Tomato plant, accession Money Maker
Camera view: bottom (45 deg); turntable rotation: 120 degrees
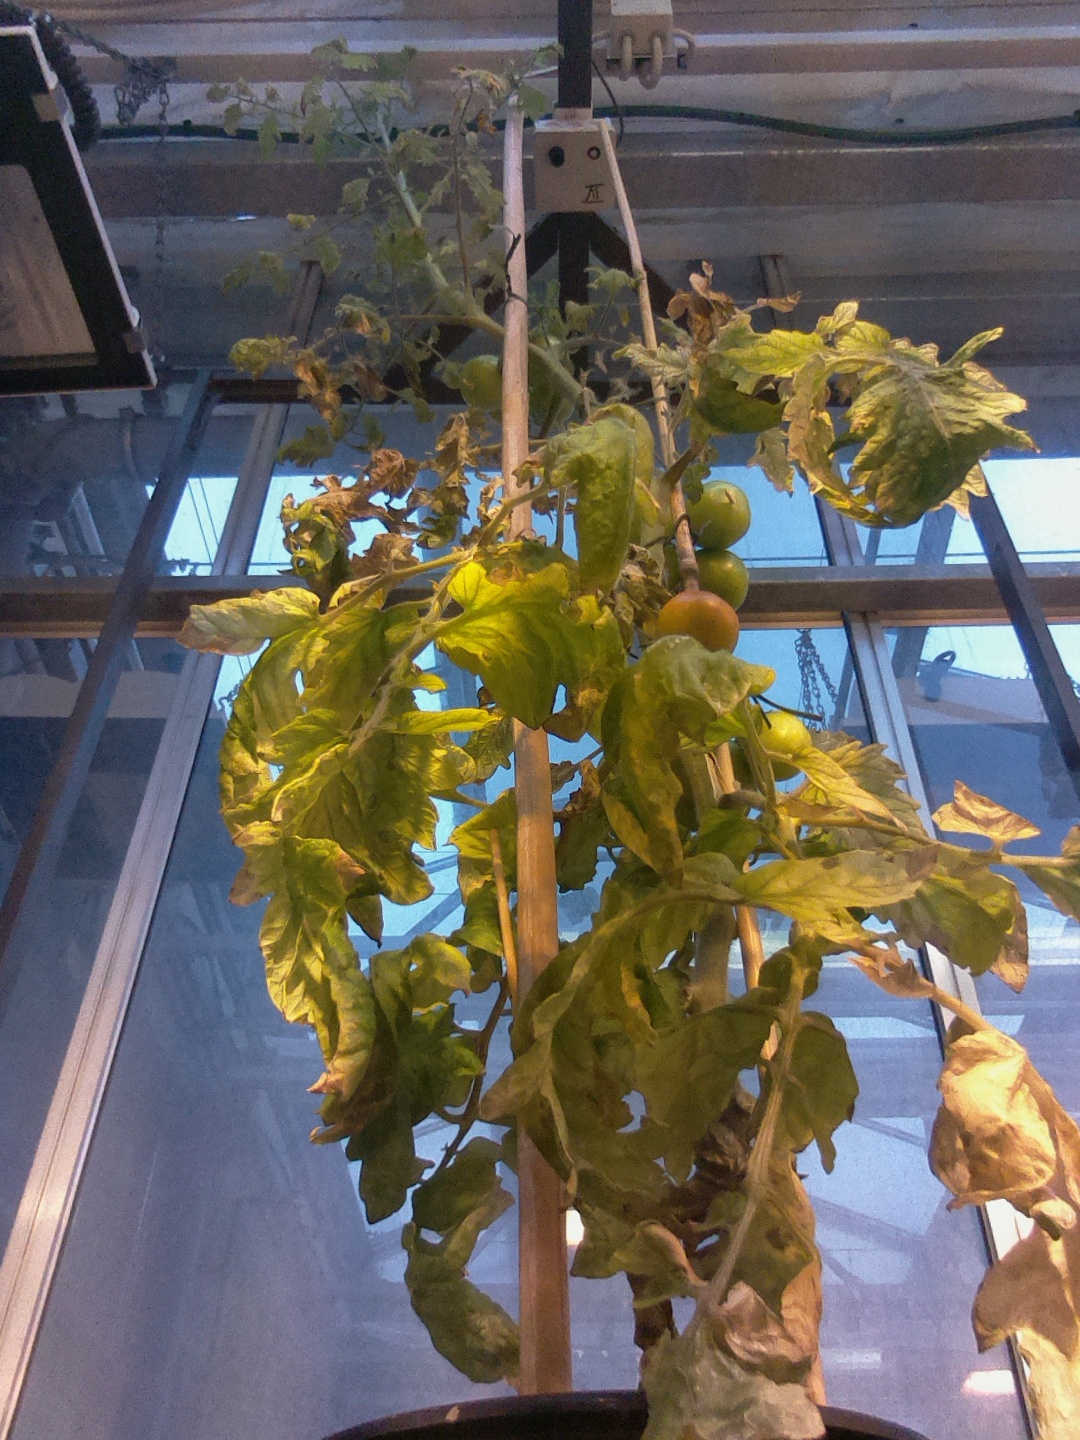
BBCH growth stage 80: fruits start showing typical ripe color (orange -> red)